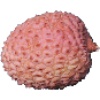
Label: Lychee 1